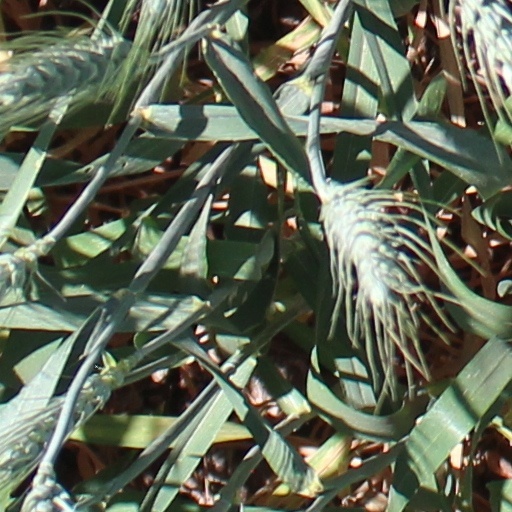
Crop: wheat